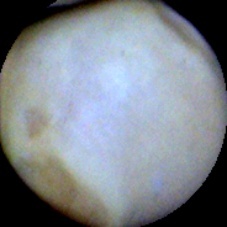
Label: Intact